Peter Sauber

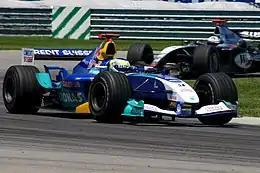
Giancarlo Fisichella driving for the Sauber Petronas Formula One team at the US Grand Prix at Indianapolis, 2004

The year 1979 marked the end of Sauber's first foray into sports car building – and the start of preparing chassis for Lola F2 cars. The drivers finished 1–2–4 in the championship that year – one of them was Max Welti, who subsequently joined the team as team manager.